2006 Heineken Cup final

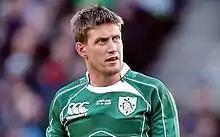
Ronan O'Gara contributed to Munster's victory with three penalties and two conversions.

O'Gara got the second half underway, and two minutes later Munster were awarded a penalty after White observed Biarritz not releasing the ball following a second high throw by Stringer. O'Gara successfully scored the penalty on 42 minutes to give Munster a 20–10 lead. Biarritz made the match's first substitution in the 45th minute, replacing David Couzinet with Olivier Olibeau. Biarritz were awarded a penalty when Hayes went offside to stop a Biarritz player gathering the ball on 47 minutes. Yachvili scored the penalty in the 48th minute to reduce Munster's lead to seven points. Two minutes later, another penalty was awarded to Biarritz after Leamy high-tackled Imanol Harinordoquy. The penalty was successfully scored by Yachvili to further decrease Munster's advantage to four points. Biarritz made a double substitution in each of the 52nd and 53rd minutes with Dusautoir replacing the injured Lièvremont and Federico Martín Aramburú coming on for the injured Traille.